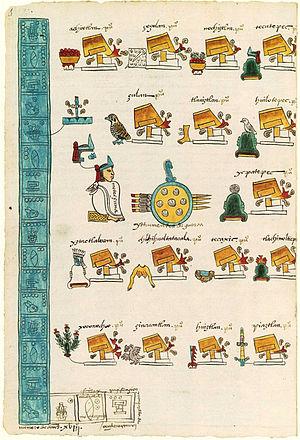
Moctezuma, dont le nom s’écrit également selon certaines variantes orthographiques, Moteuczoma, Motecuhzoma et dont le nom originel complet en nahuatl est Motecuhzoma Xocoyotzin, était le neuvième huey tlatoani de Mexico-Tenochtitlan. C’est pendant son règne, de 1502 à 1520, qu’a commencé la conquête espagnole de l'empire aztèque.
Les Aztèques, ou Mexicas, étaient un peuple amérindien du groupe nahua, c'est-à-dire de langue nahuatl.